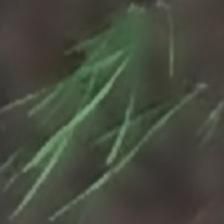
Label: clustered